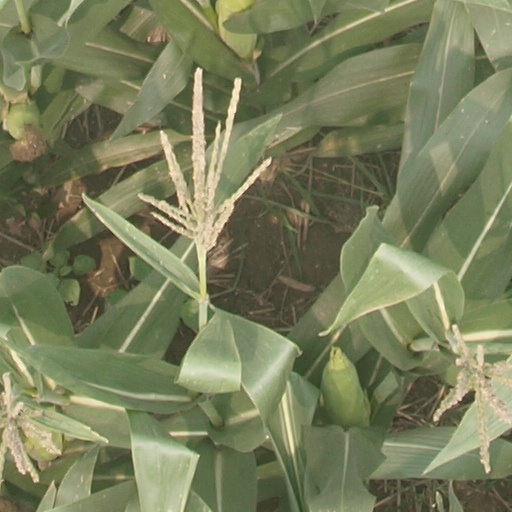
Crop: maize; corn